University of the Witwatersrand

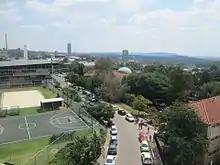
East Campus as viewed from the SRC offices in the Student Union Building.

The current coat of arms of the university was designed by Professor G. E. Pearse, and edited by Professor W. D. Howie to correct heraldic inaccuracies, before being accepted by the State Herald of South Africa in 1972. The design of the coat of arms incorporates a gold background in the upper section of the shield to represent the Witwatersrand gold fields – on which the mining industry that gave rise to the university is based – along with an open book superimposed upon a cogwheel, representing knowledge and industry. The silver wavy bars on the lower section of the shield represent the Vaal and Limpopo rivers which form the northern and southern borders of the Witwatersrand gold fields. Above the shield is the head of a Kudu, an antelope typical of the Witwatersrand and the university's mascot. The university's motto, ""Scientia et Labore"", meaning "Through Knowledge and Work" in Latin, appears just below the shield.